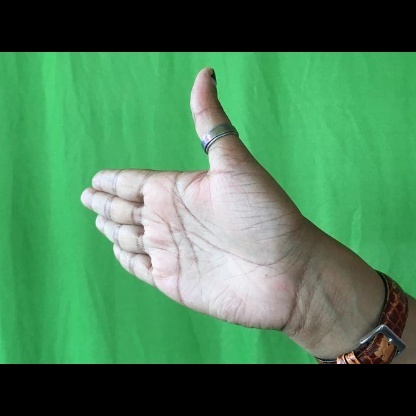
Mudra: Ardhachandran